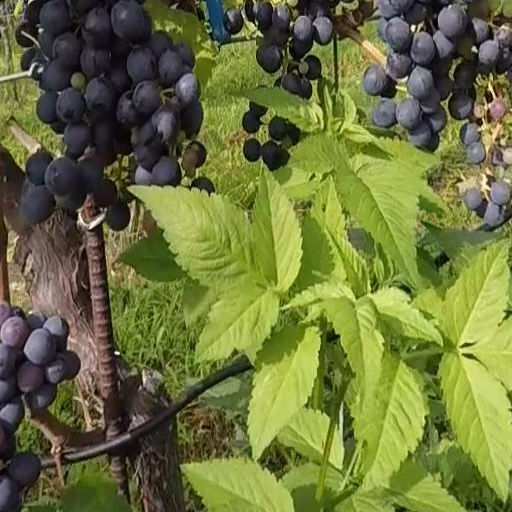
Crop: grape